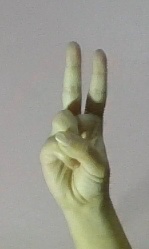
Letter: taa